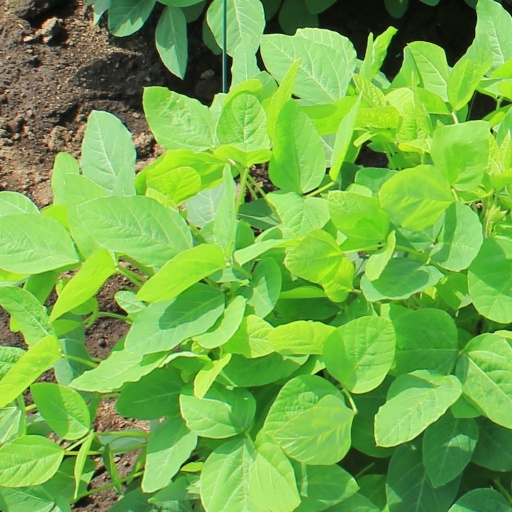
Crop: soybean